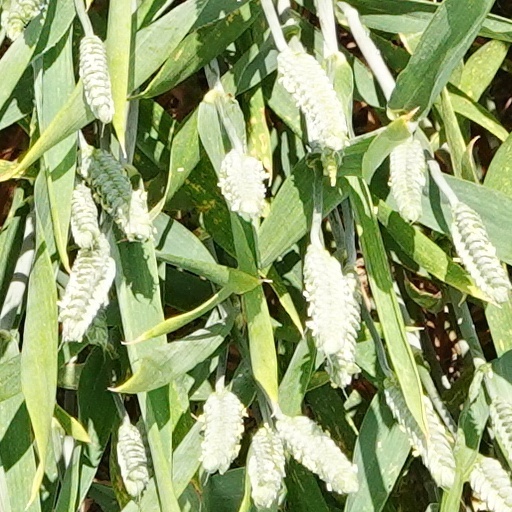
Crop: wheat